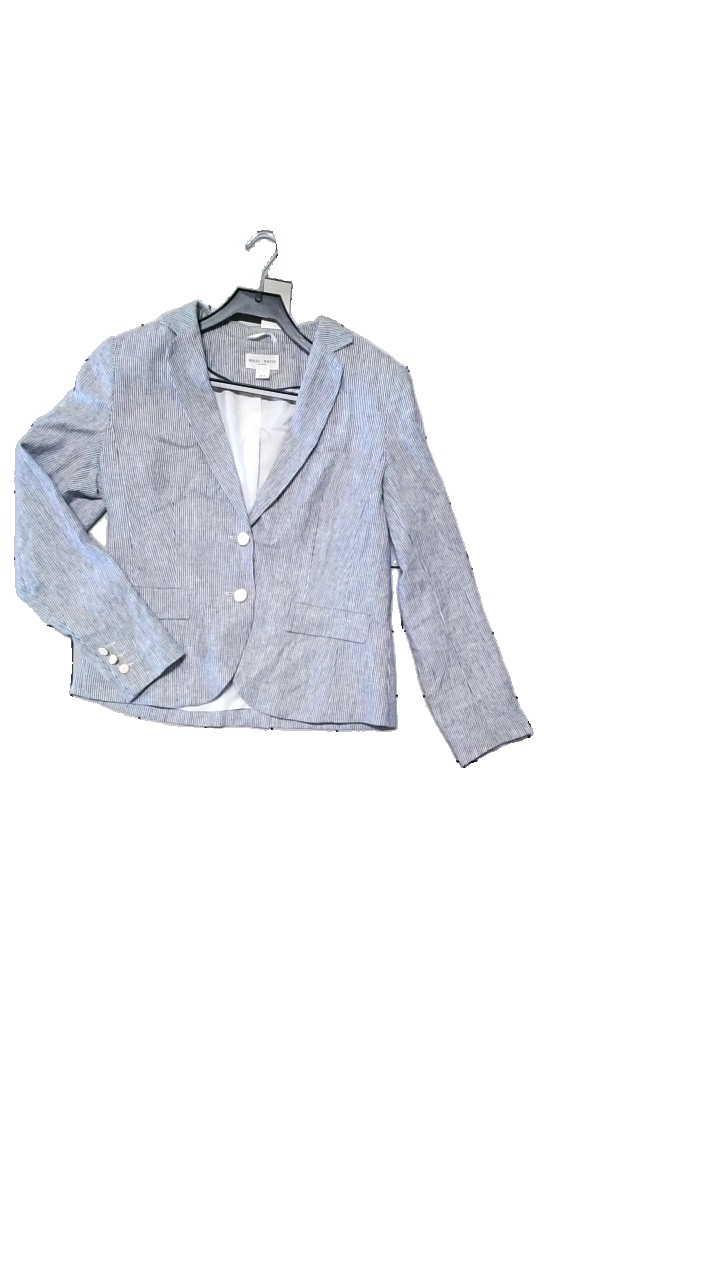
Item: Blazer (Ladies)
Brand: Holly And Whyte (lindex)
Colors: Blue, White
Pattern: Striped
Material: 55% Lin, 45% Viskos
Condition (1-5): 4
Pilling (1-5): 2
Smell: Minor
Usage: Reuse
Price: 100-150